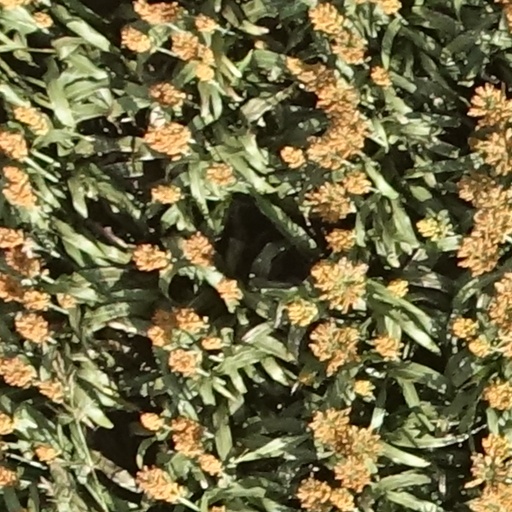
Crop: sorghum